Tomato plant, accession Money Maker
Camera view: vertical (180 deg); turntable rotation: 270 degrees
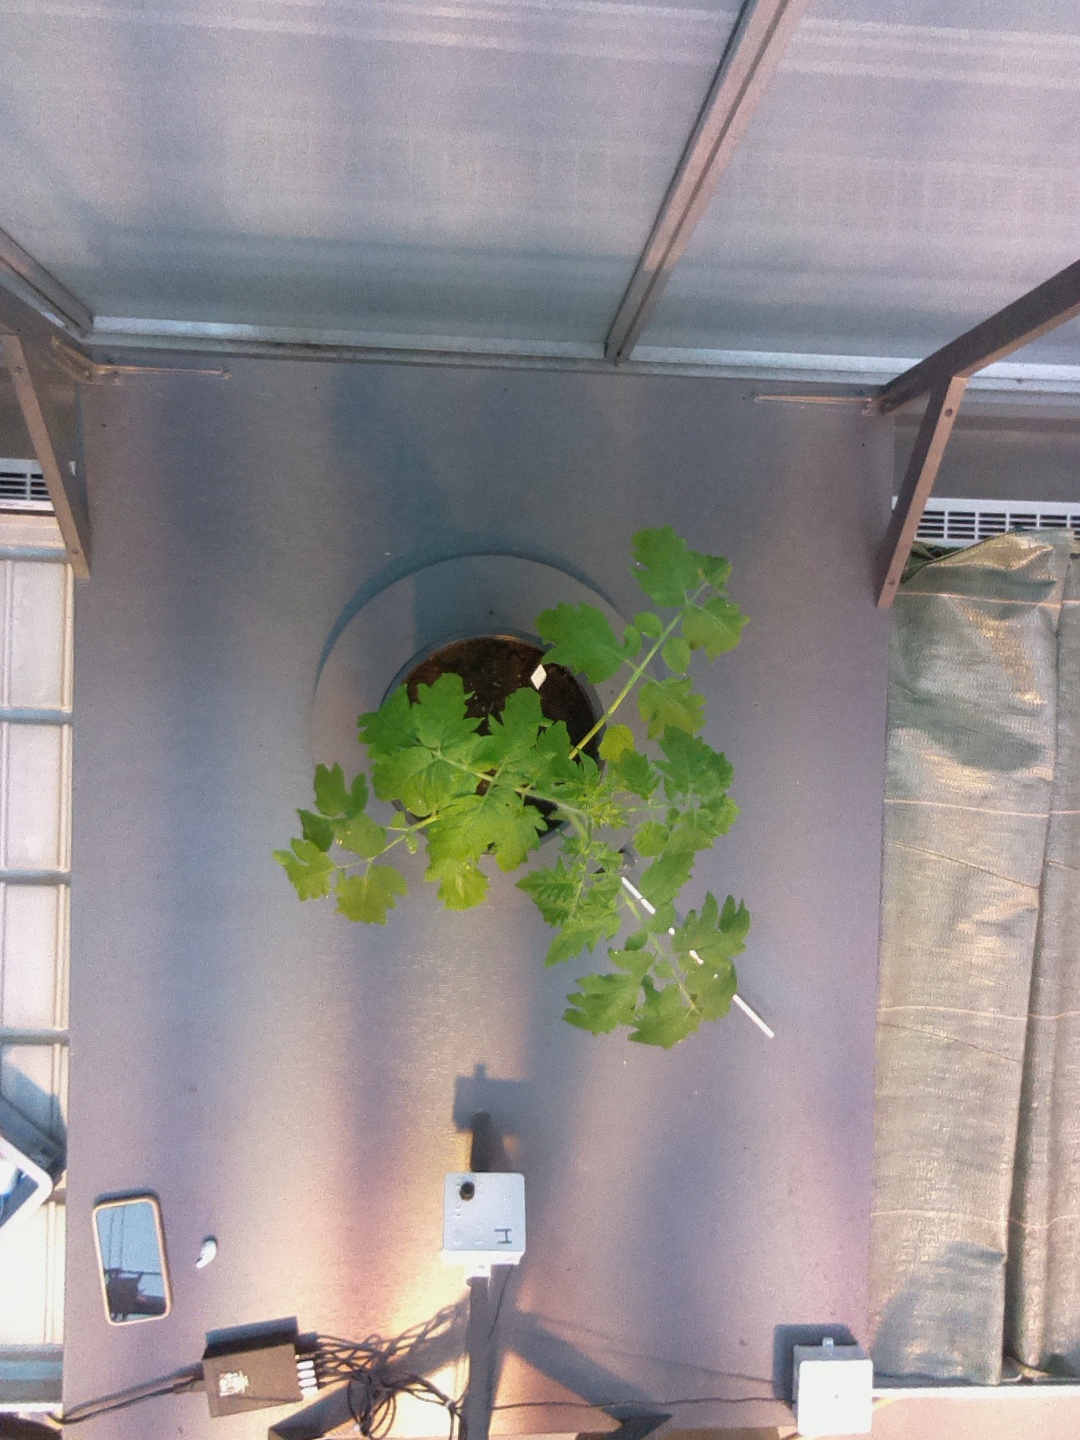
BBCH growth stage 14: 8 of true leaves visible